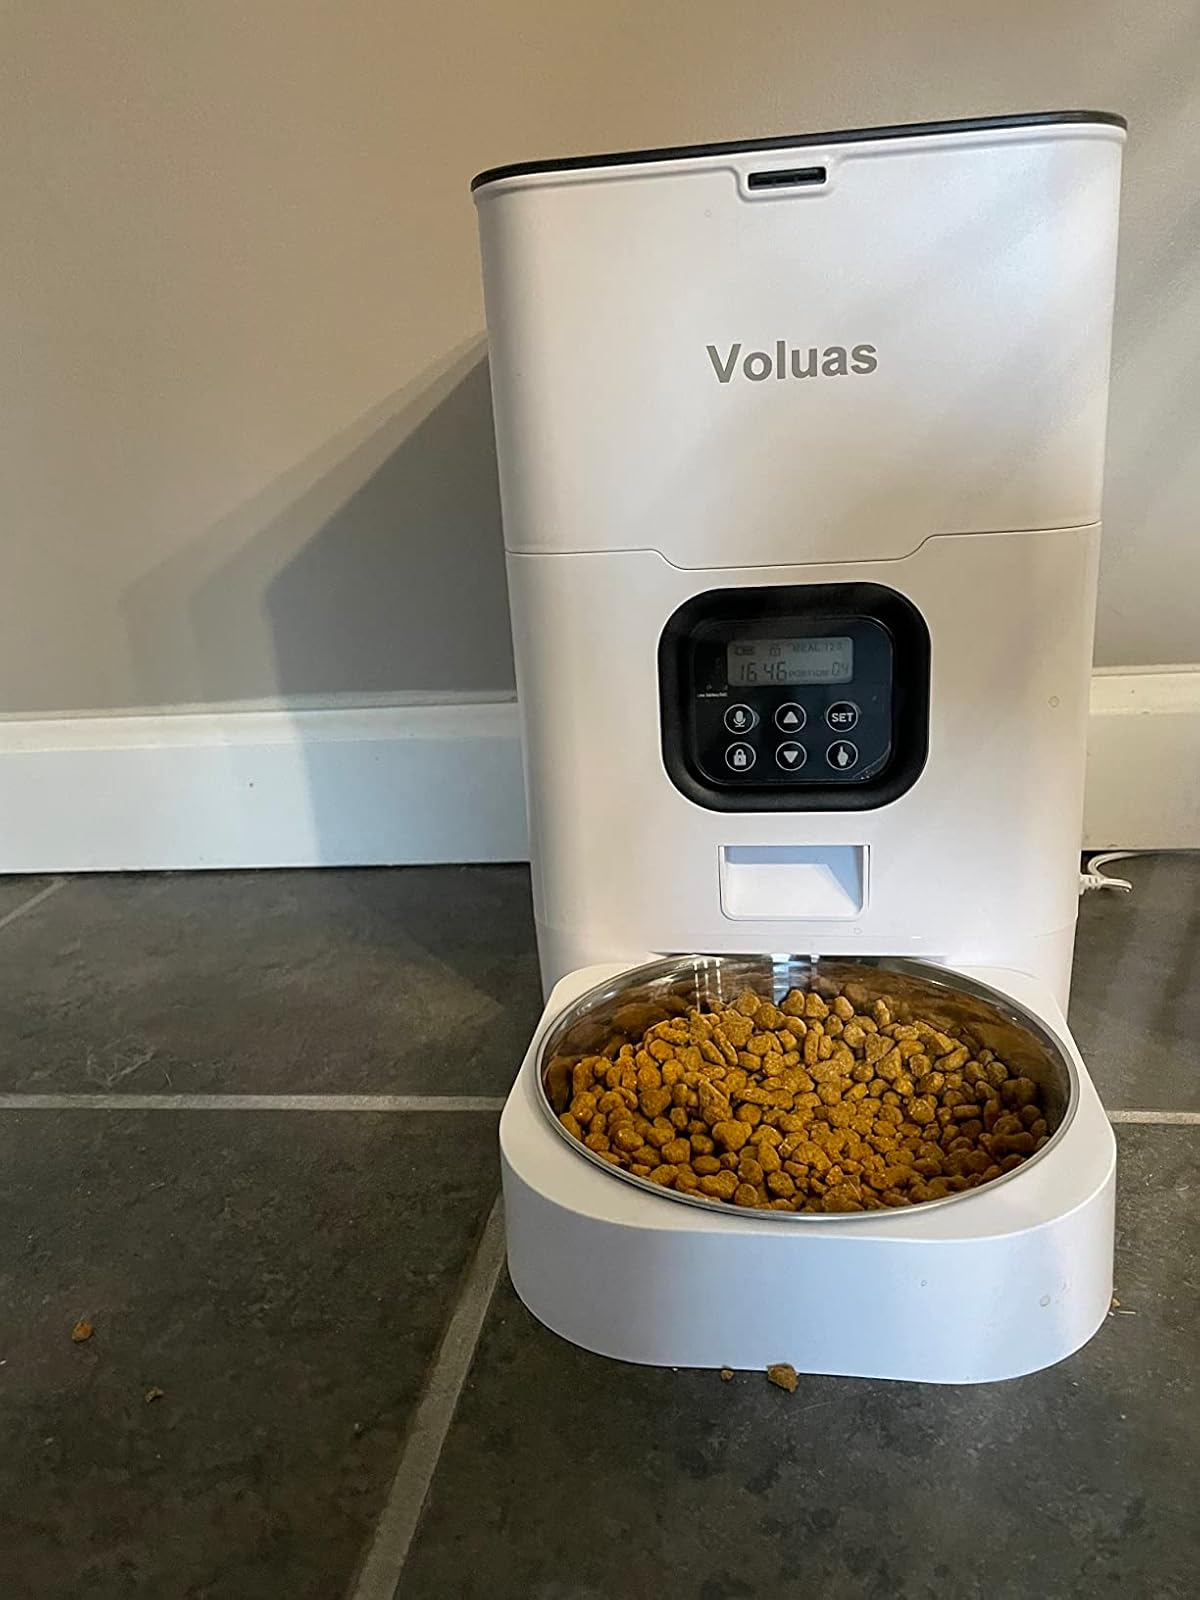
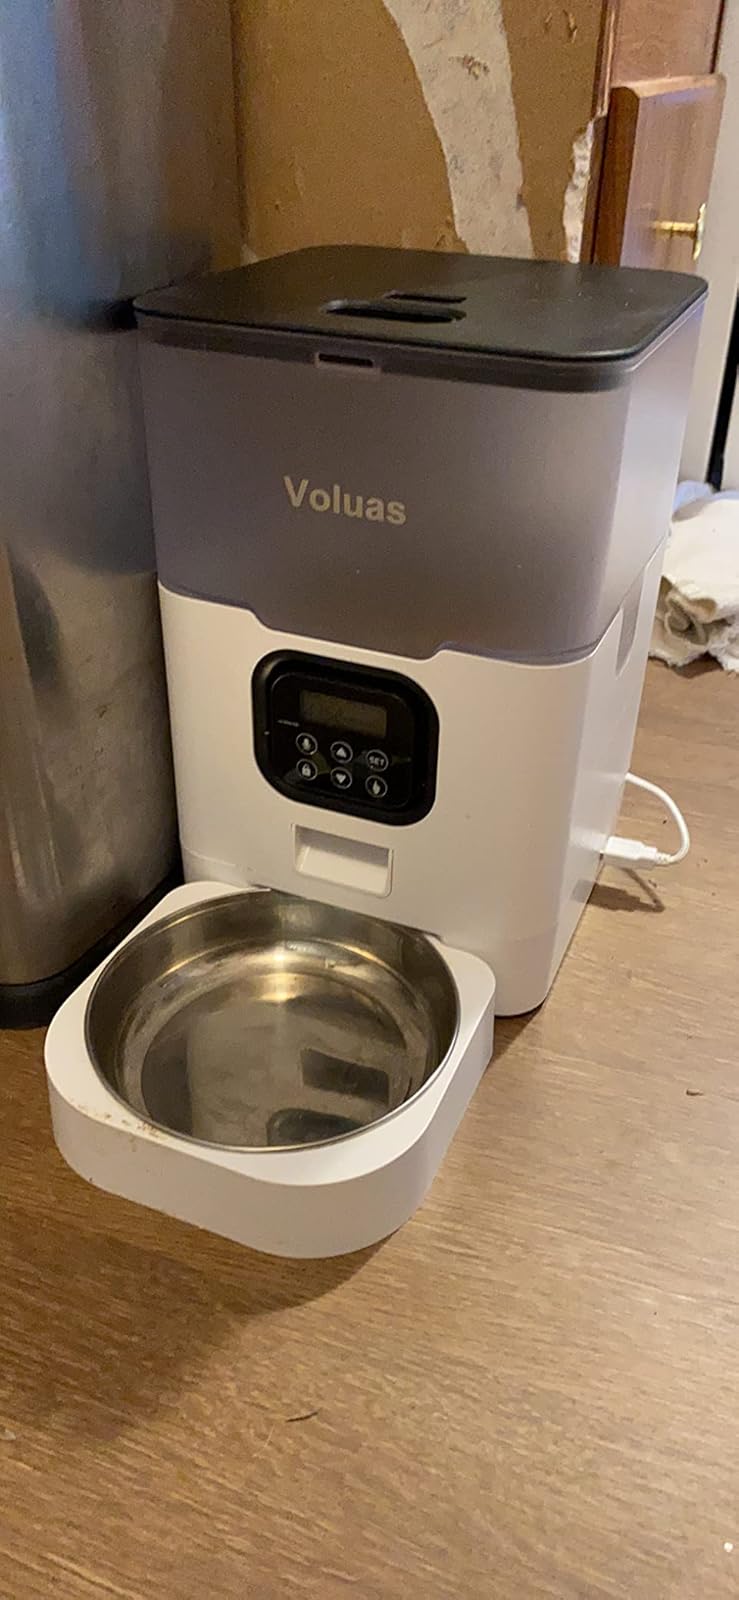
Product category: items_feeder
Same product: no